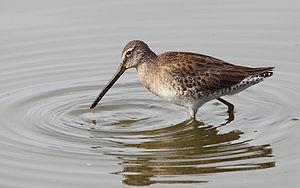
Bécassin à long bec Limnodromus scolopaceus. Photo prise à Irvine, en Californie. Italiano: Un esemplare di piro-piro pettorossiccio maggiore (Limnodromus scolopaceus) mentre perlustra uno stagno alla ricerca di cibo Русский: Американский бекасовидный веретенник (Limnodromus scolopaceus) Latina: Limnodromus scolopaceus (Say, 1823)